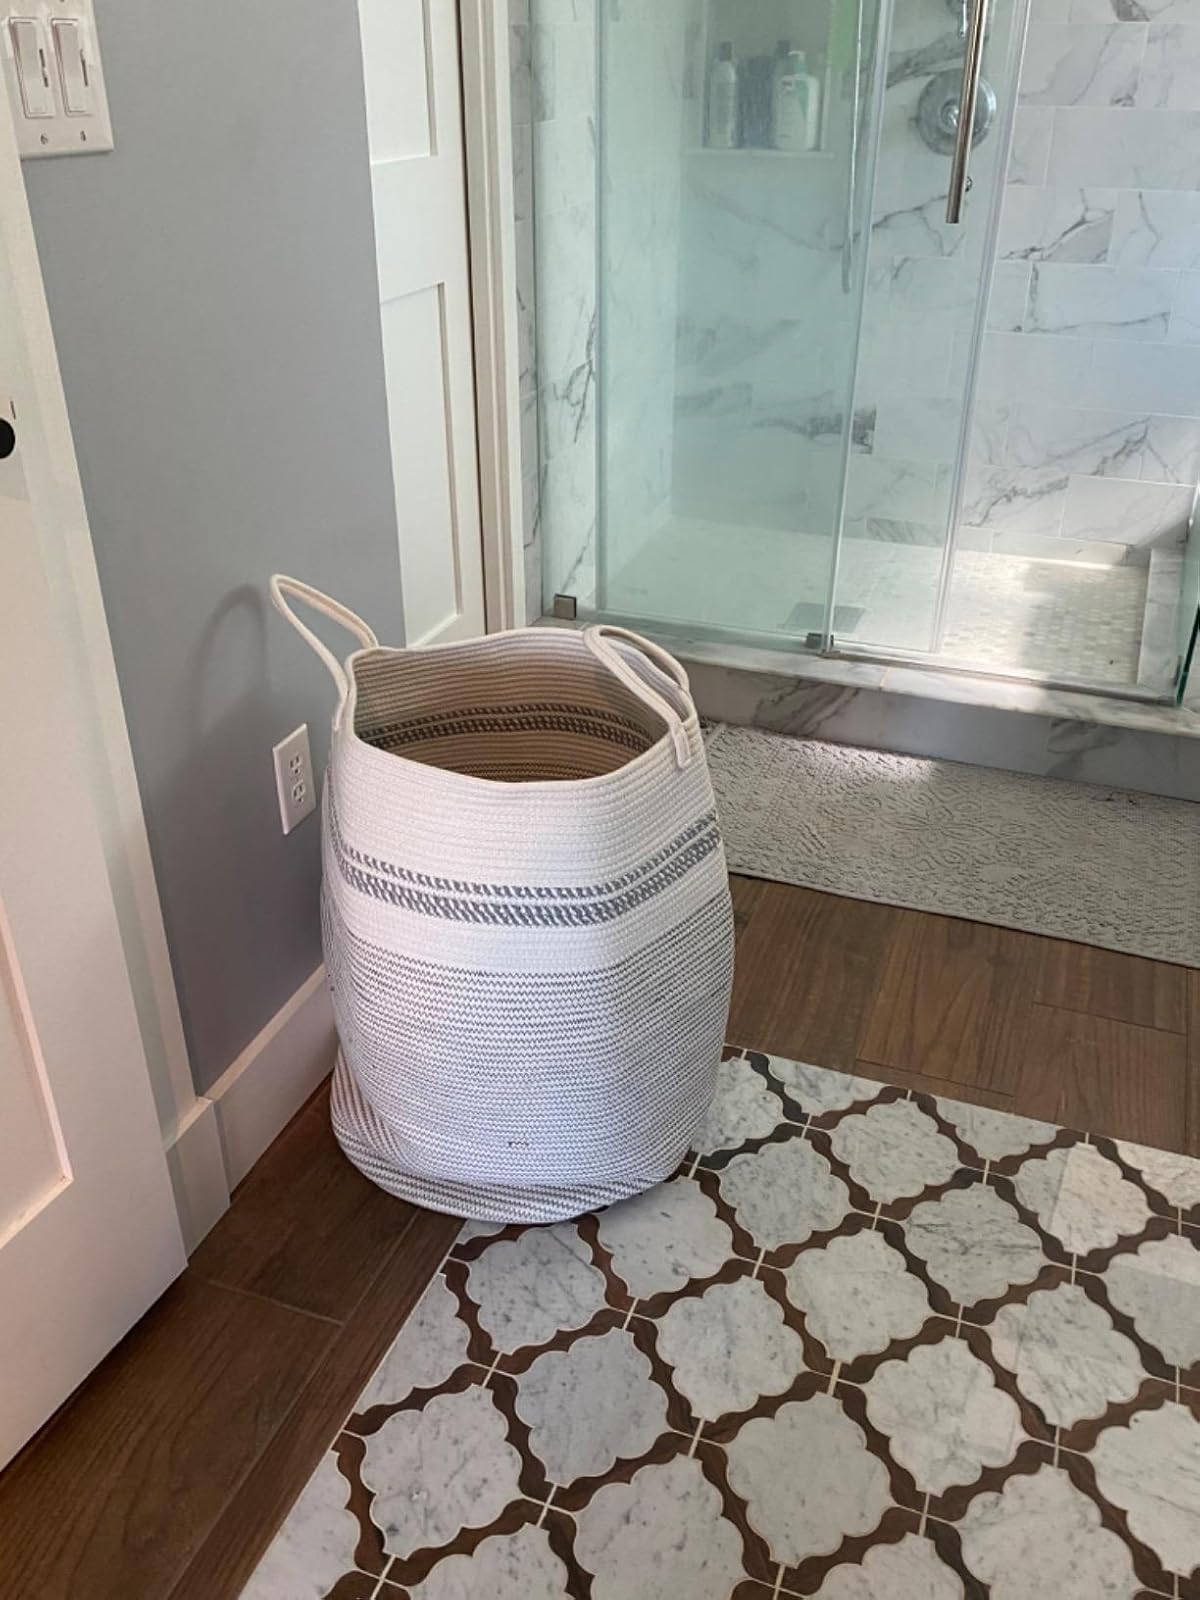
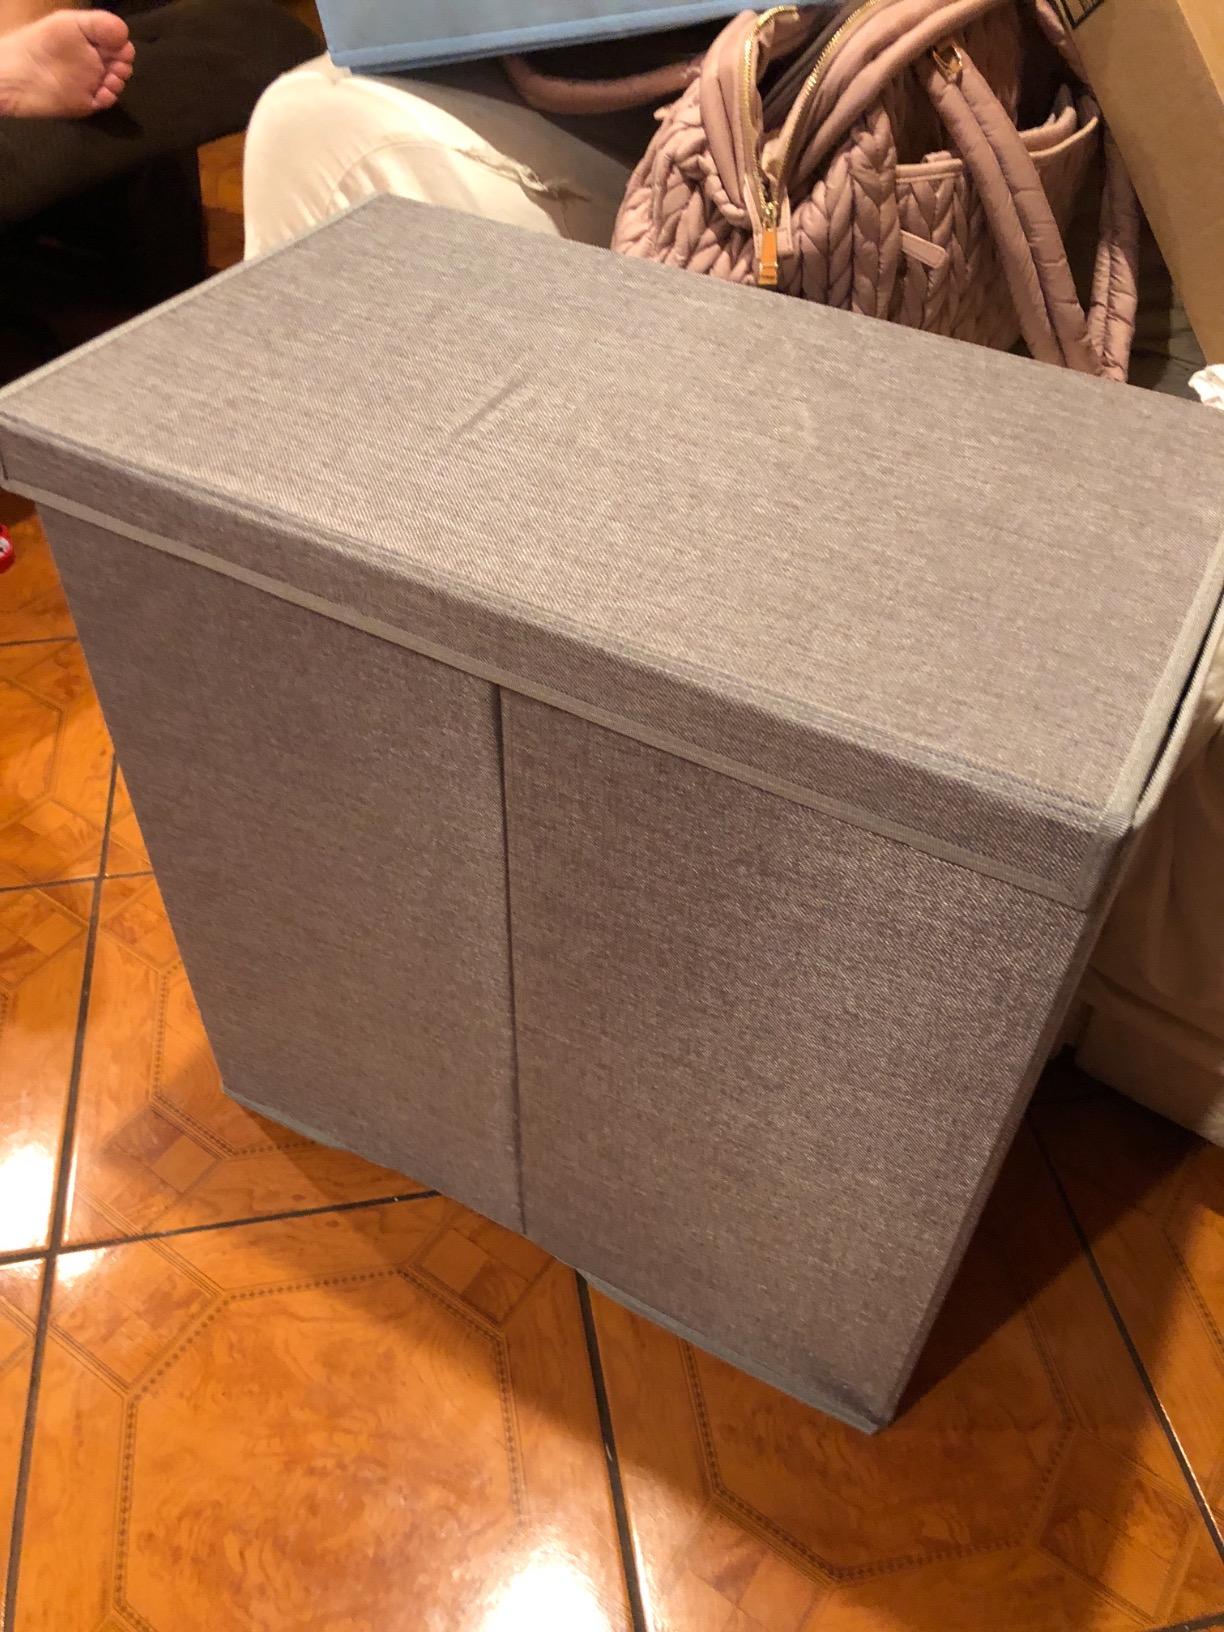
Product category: items_hamper
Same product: no